Frank W. Weston

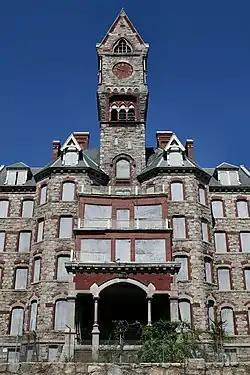
Massachusetts Insane Hospital at Worcester

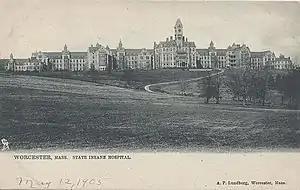
The Asylum pictured on a postcard dated 1905

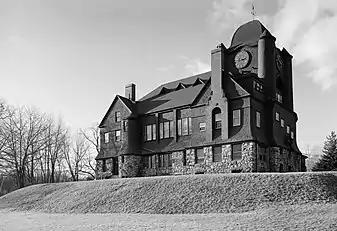
Essex Town Hall and TOHP Burnham Library, Essex, Massachusetts (1893-94)

Frank W. Weston (1843–1911) was an English-born and trained architect who practiced in Portland, Maine and Boston, Massachusetts. He also invested in the bicycle industry and promoted cycling as a sport. He was the co-founder of the Boston Bicycling Club is known as the "father of American bicycling."